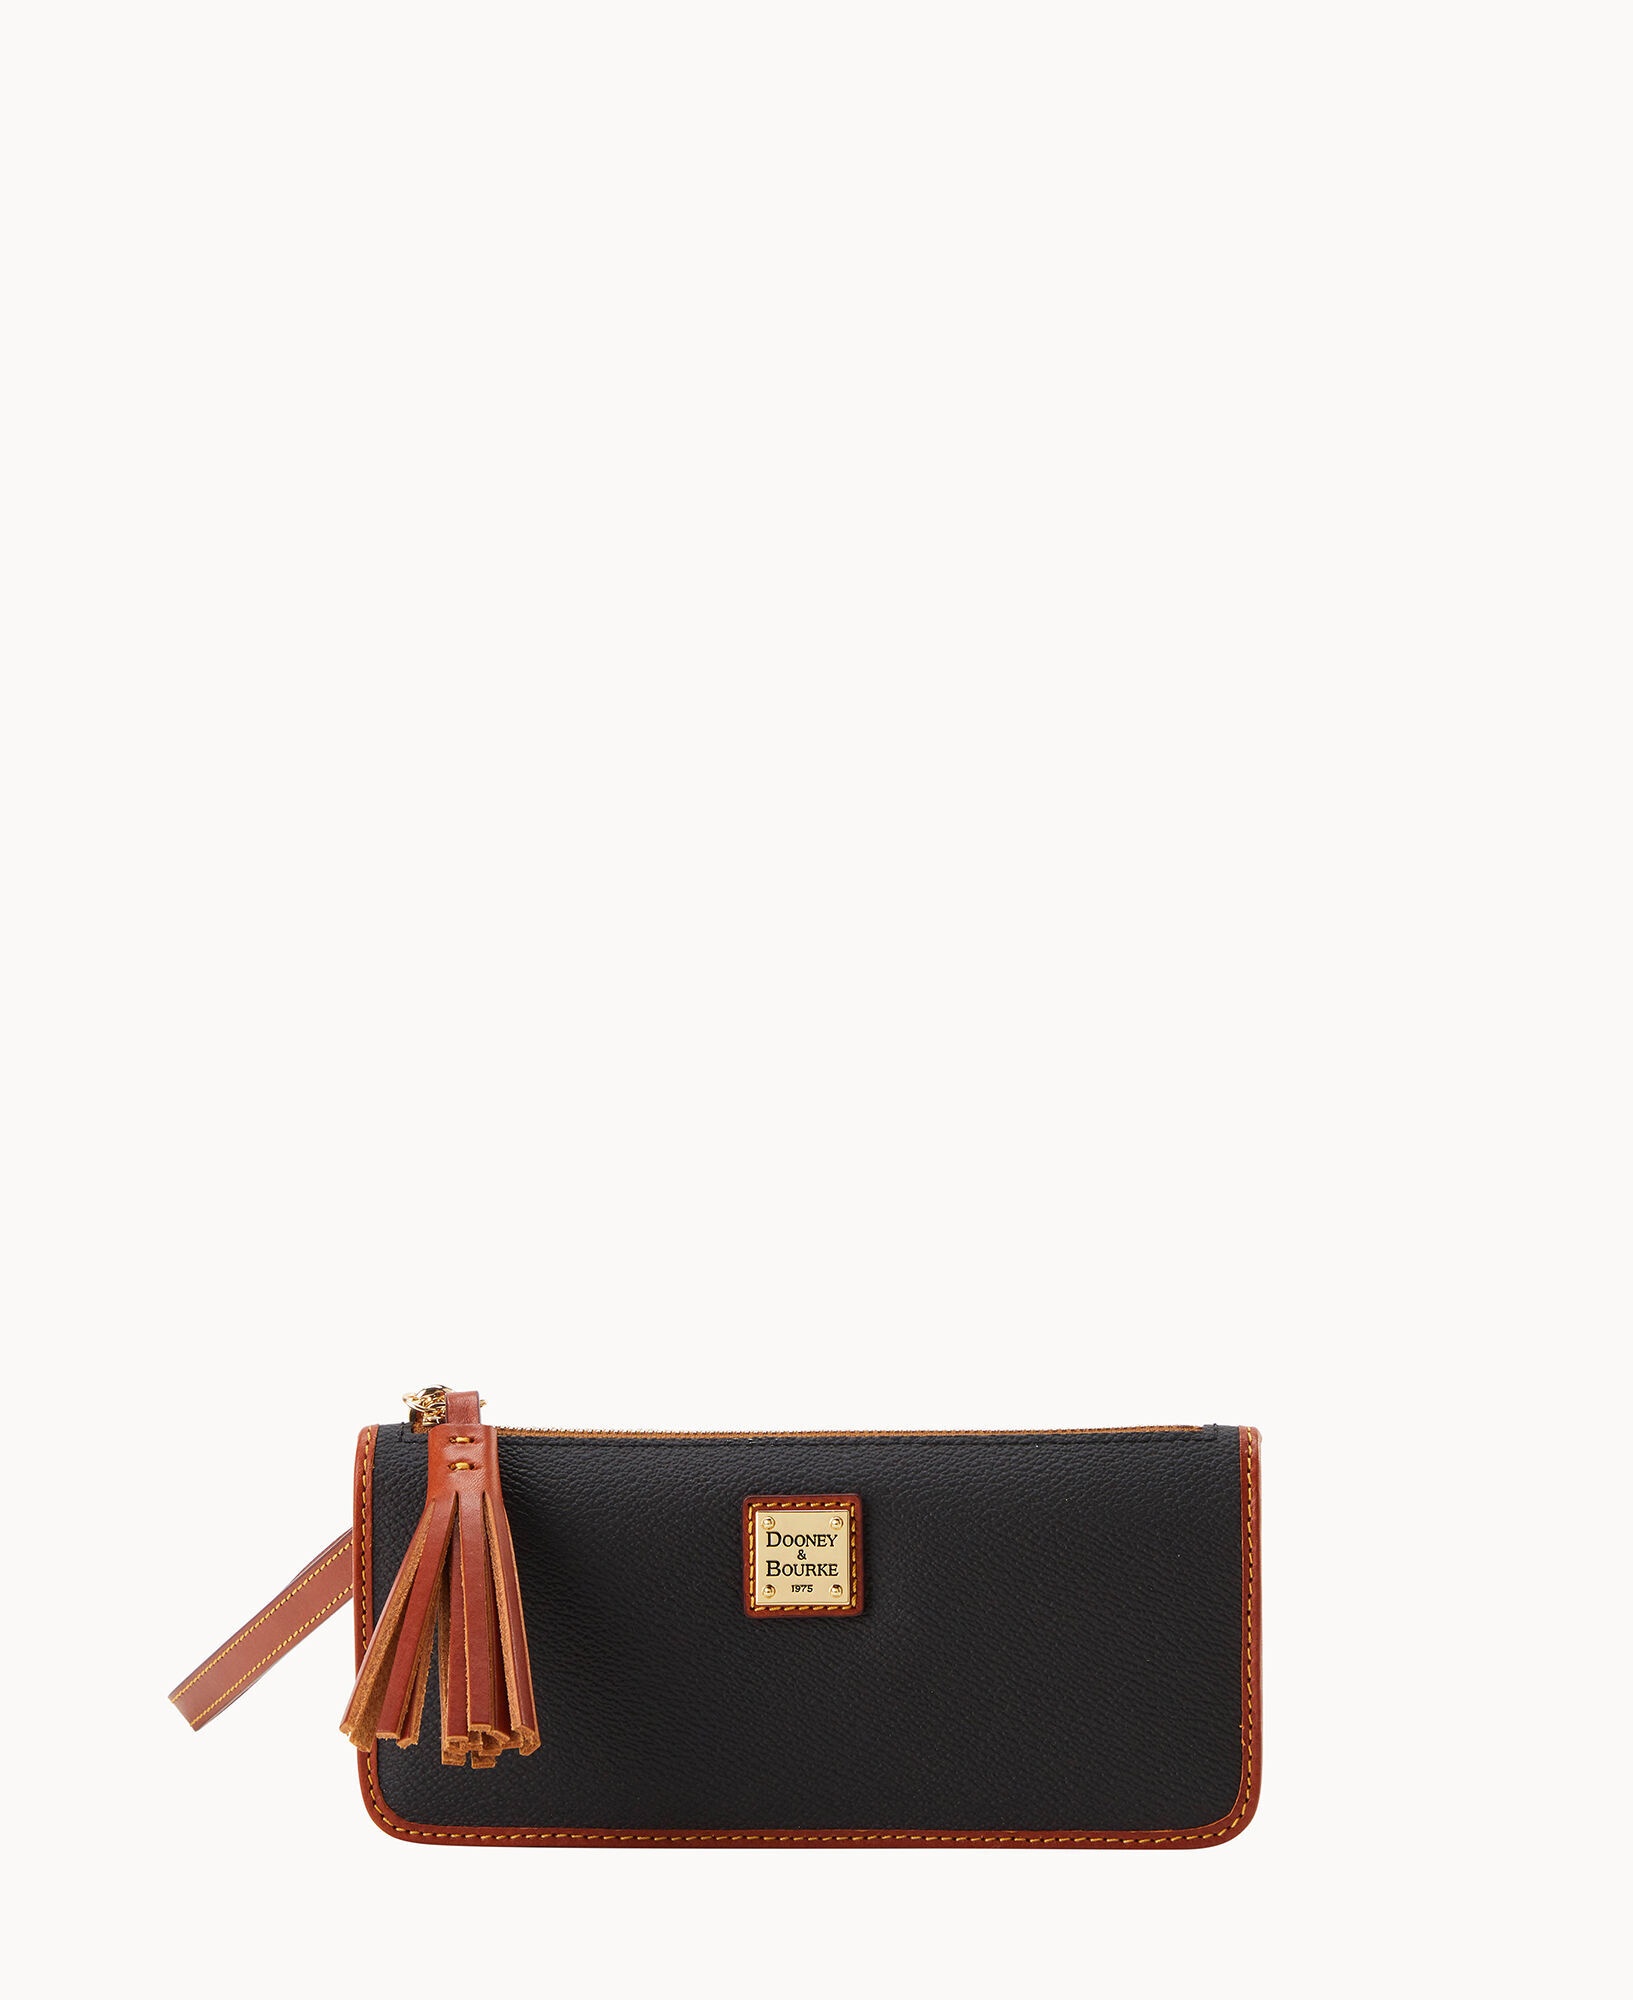
Kirby Tatum Wristlet
One outside zip pocket. License pocket with window. ID window. Two bill compartments. Six credit card slots. Lined. Snap closure.
Brand: Dooney & Bourke
Category: Apparel & Accessories > Handbags, Wallets & Cases > Wallets & Money Clips > Wrist Bags